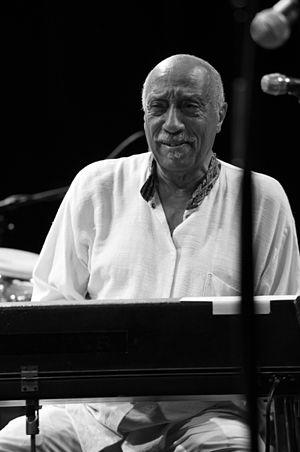
Mulatu Astatqé est un musicien et arrangeur éthiopien, né en 1943 à Jimma en Éthiopie. Il est connu comme étant le père de l'éthio-jazz.